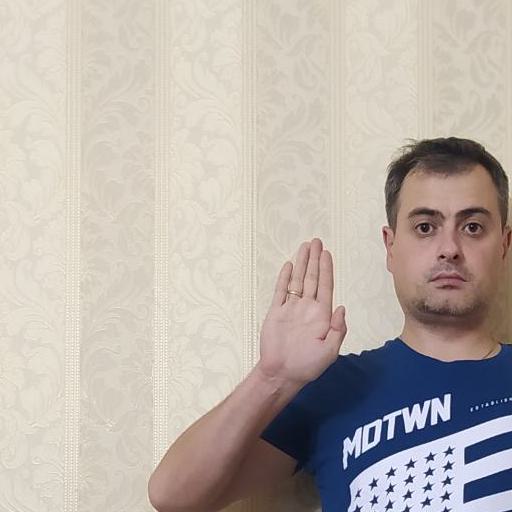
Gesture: stop